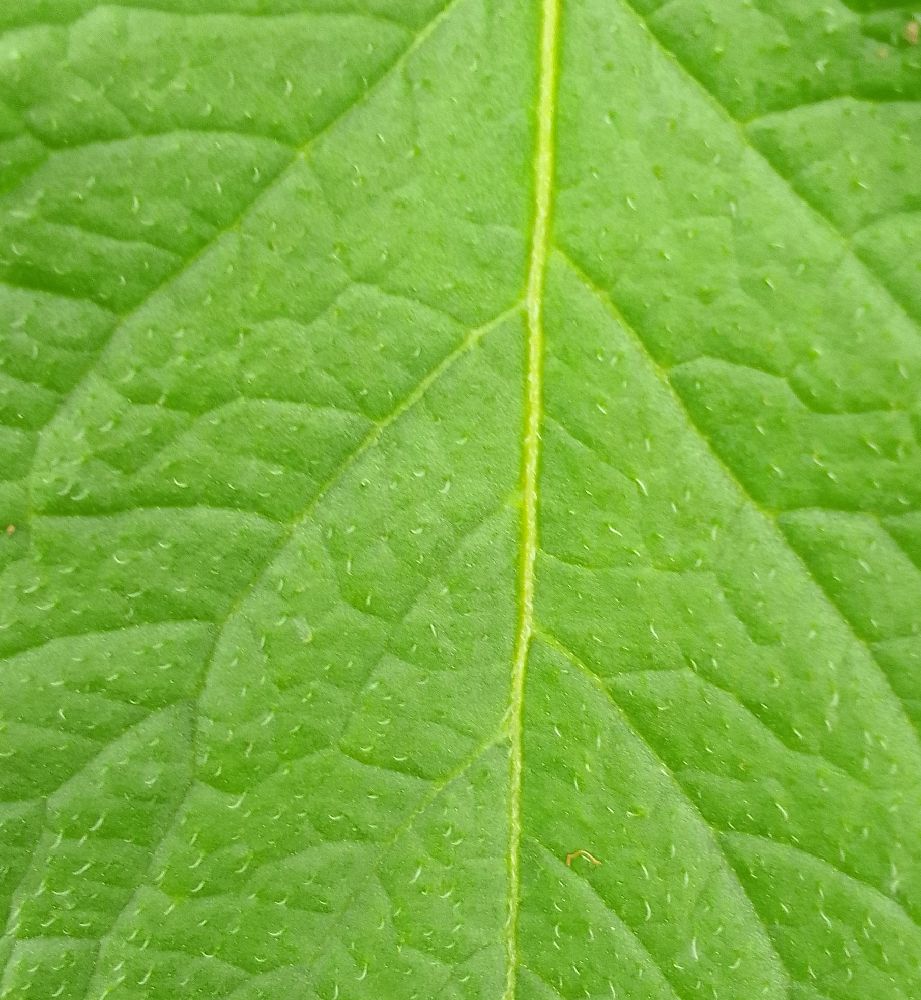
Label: Healthy